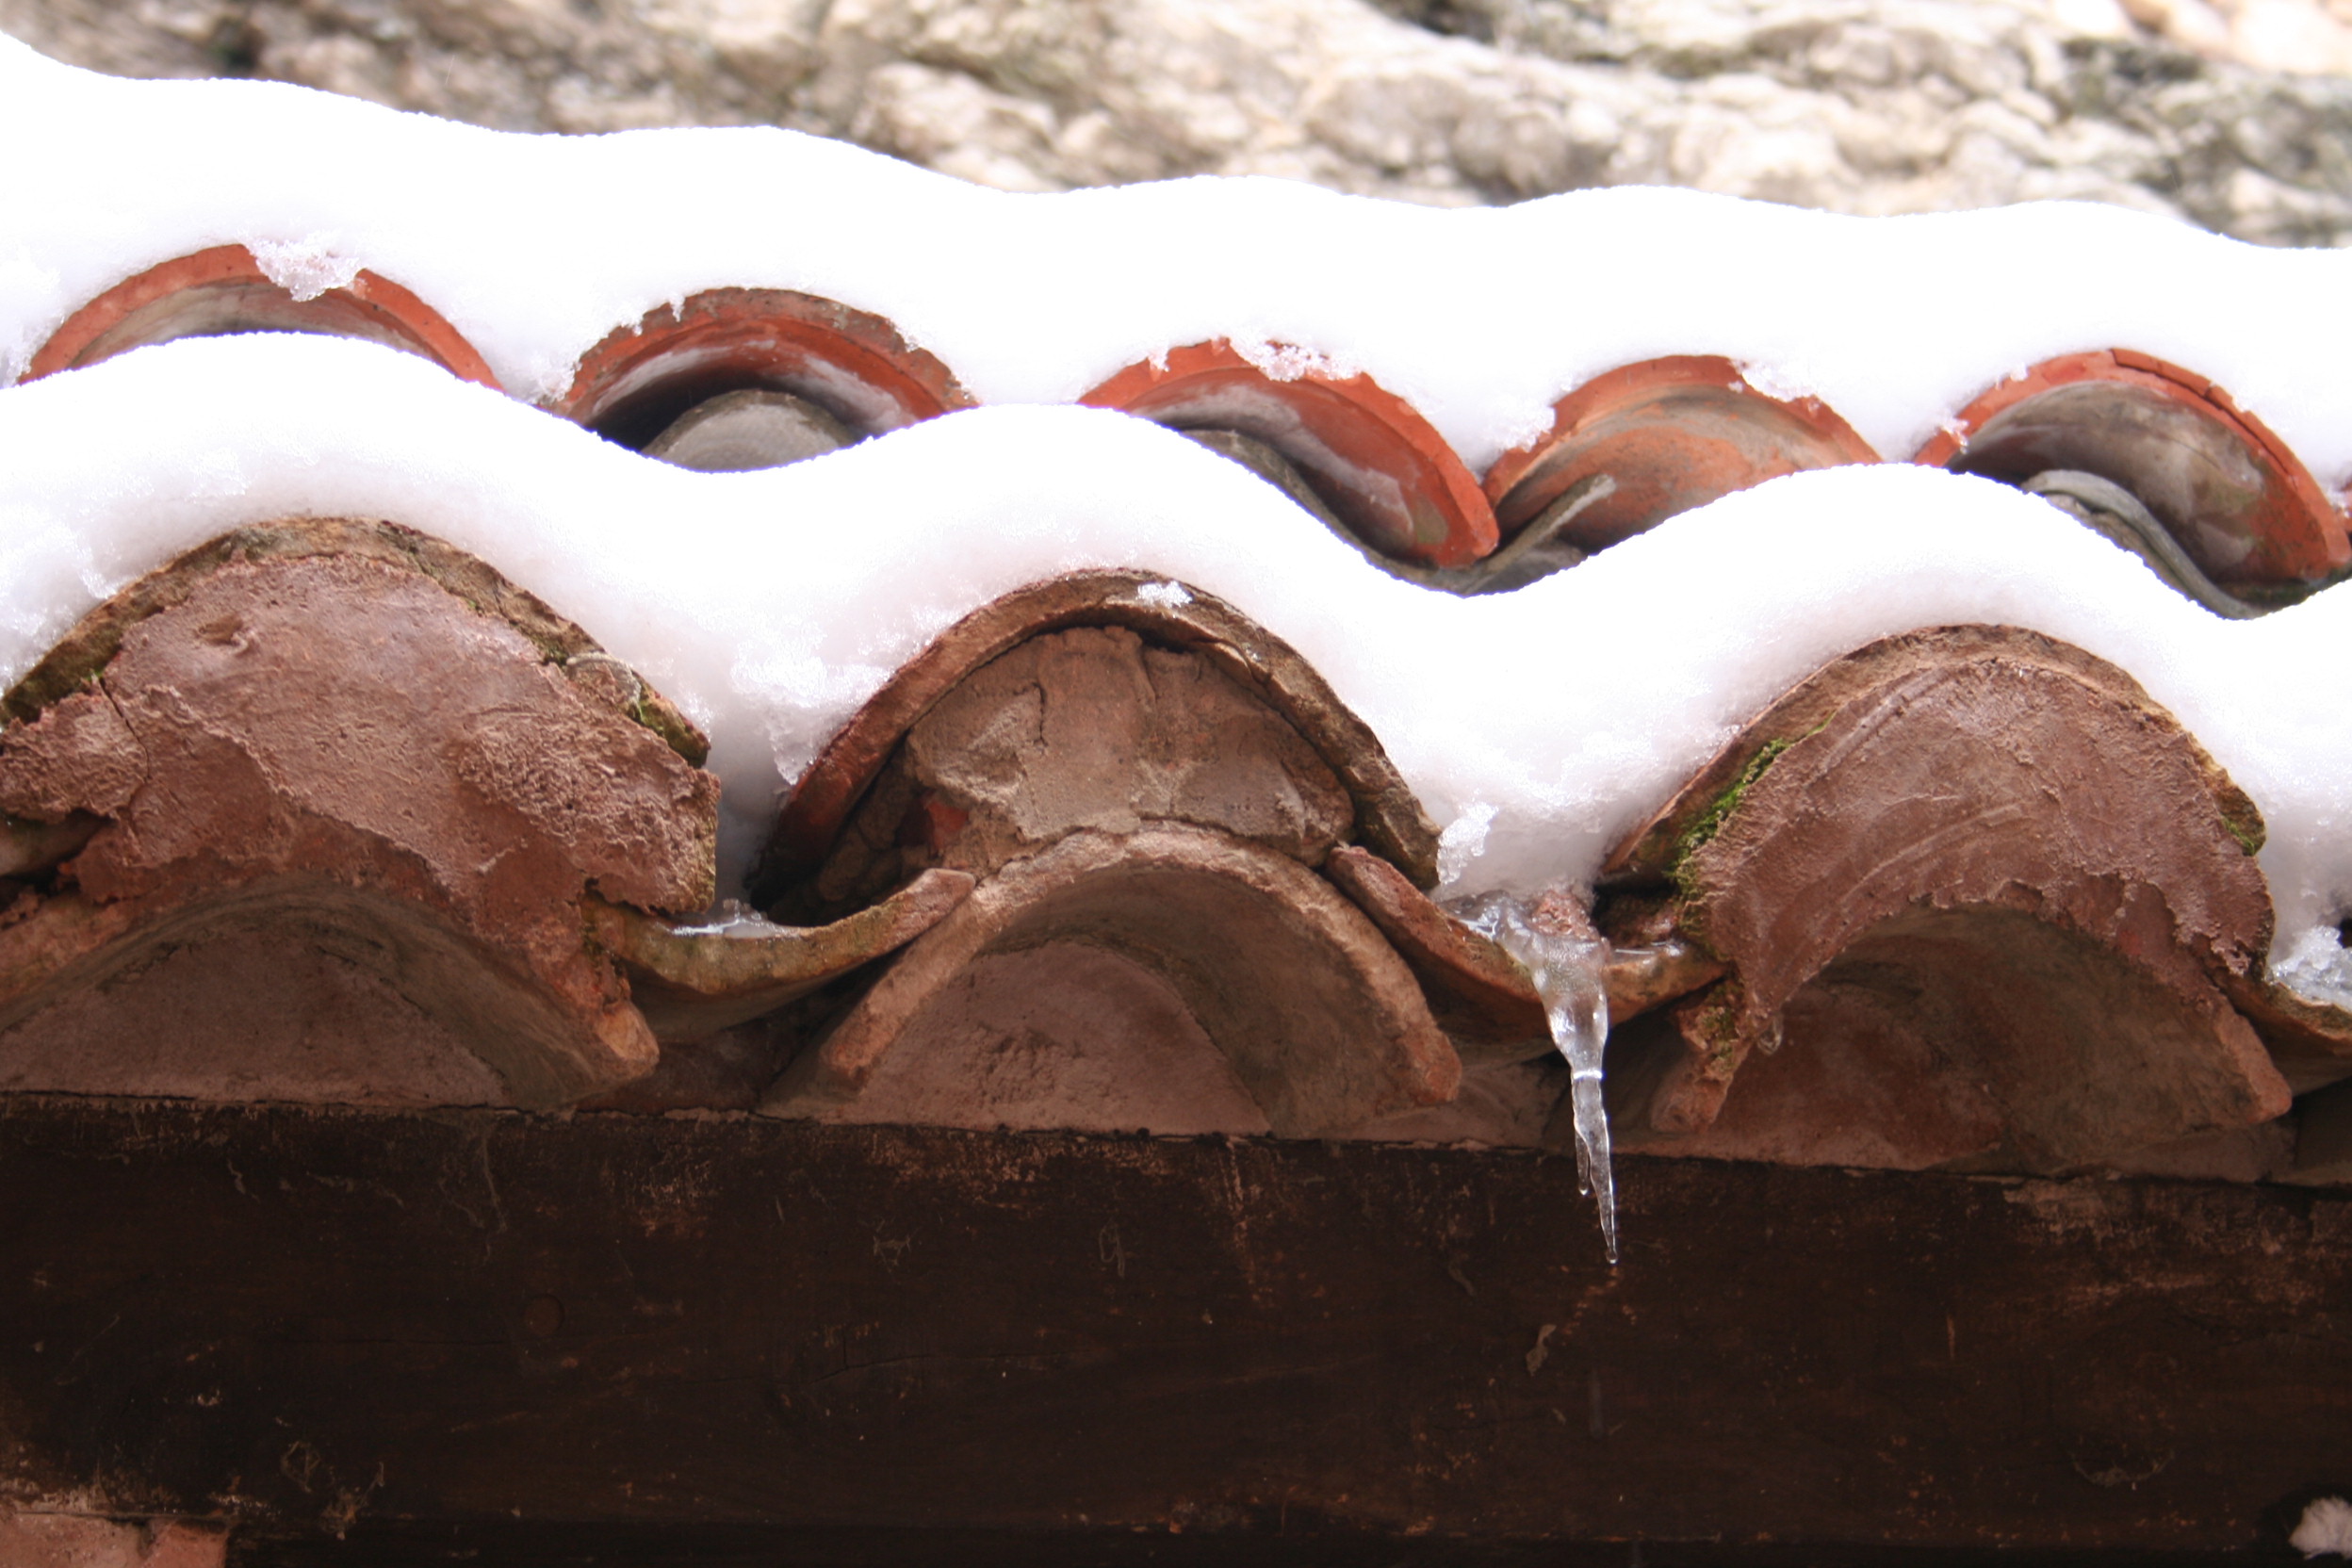
snow, chocolate, chocolate cake, chocolate brownie, dessert